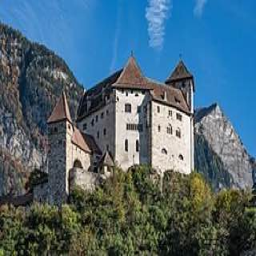
Burg Gutenberg